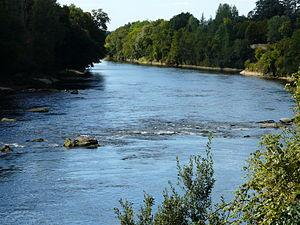
La Dordogne en aval du barrage de Tuilières, entre Saint-Agne à gauche et Mouleydier à droite, Dordogne, France.
Saint-Agne, dénommée Saint-Aigne jusqu'en 1985, est une commune française située dans le département de la Dordogne, en région Nouvelle-Aquitaine.
Mouleydier est une commune française située dans le département de la Dordogne, en région Nouvelle-Aquitaine.